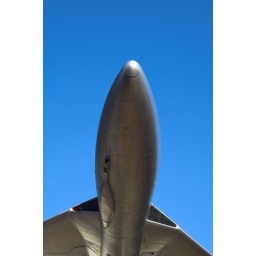
Mounted on a pole outside an indoor amusement centre. Incidentally, the bar inside used to house a Buccaneer above the bar!